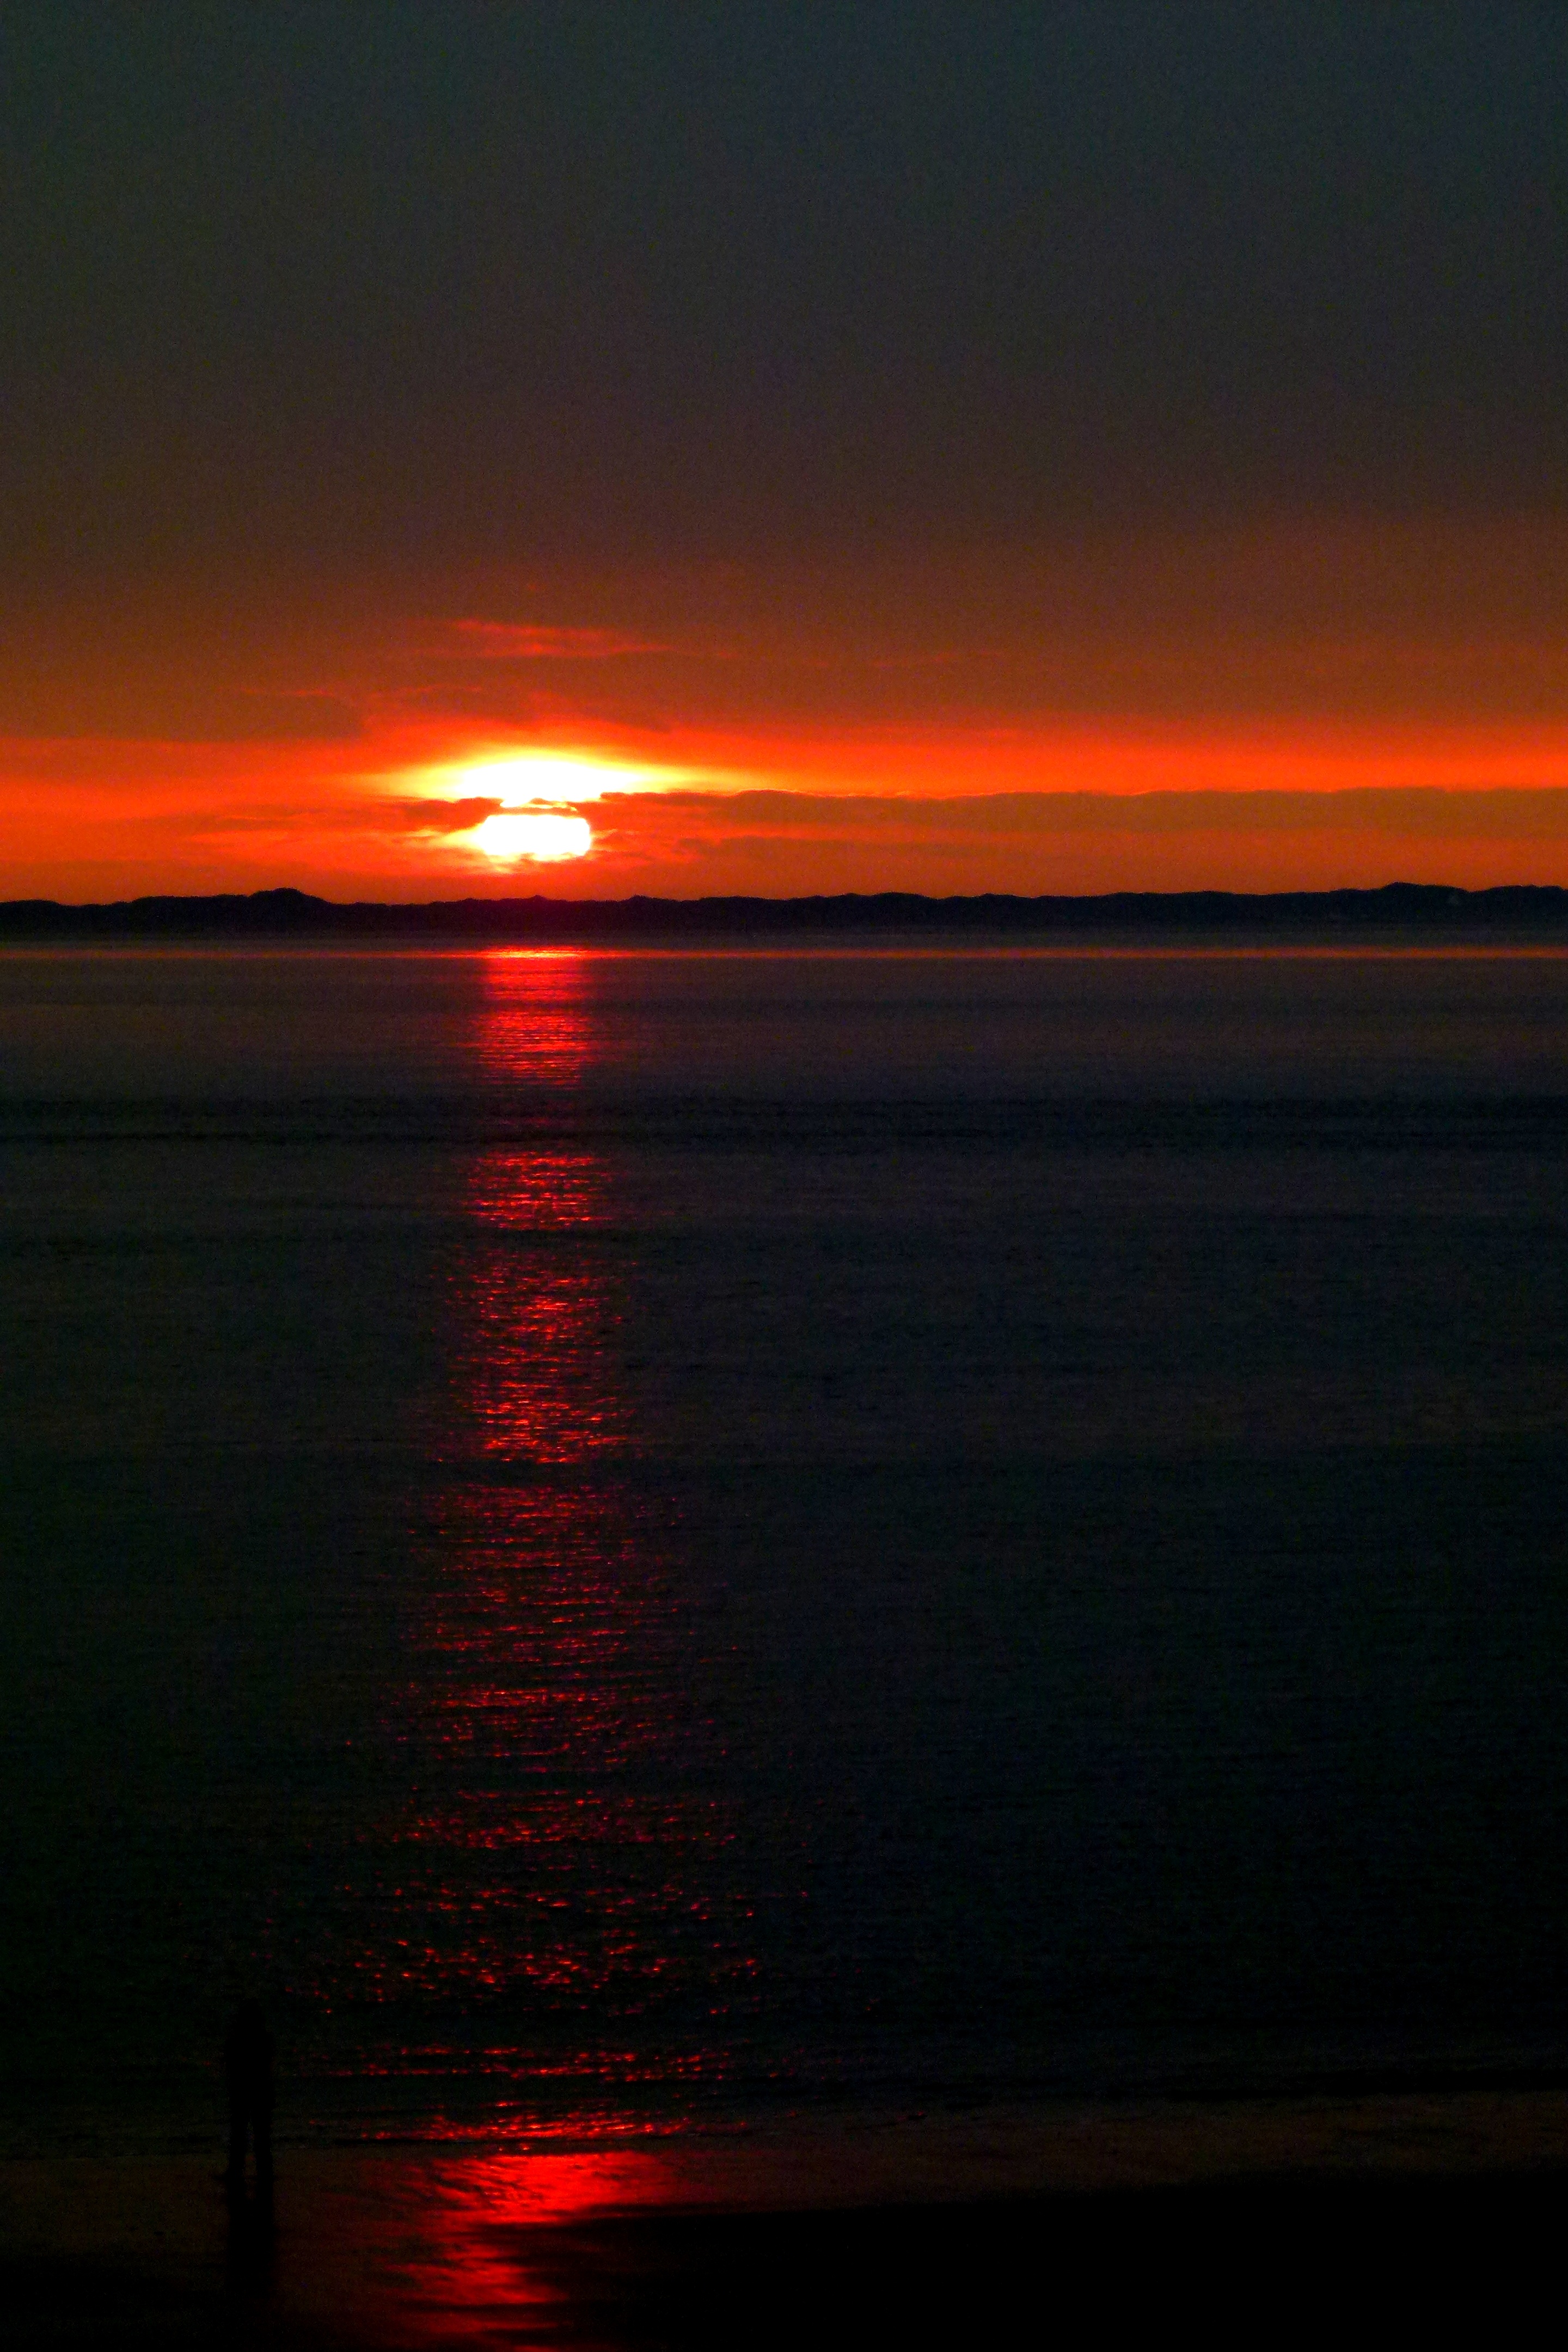
beach, sea, coast, ocean, horizon, sun, sunrise, sunset, morning, wave, dawn, dusk, evening, reflection, afterglow, red sky at morning